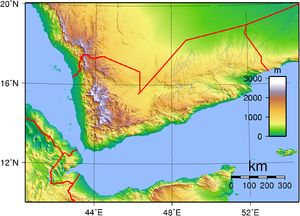
Yemen / Geografi
Topografisk kort over Yemen
Yemen er en arabisk republik. Hovedstaden er Sanaá. Republikkens sprog er arabisk, og religionen er islam. Landets eksport består primært af kaffe og bomuld.